I Like to Work (Mobbing)

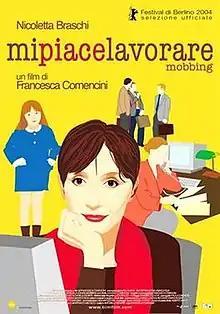

I Like to Work (Mobbing) is a 2004 Italian drama film directed by Francesca Comencini. It won the Panorama section Ecumenical Jury Prize at the 54th Berlin International Film Festival. It also won the Nastro d'Argento for best script.